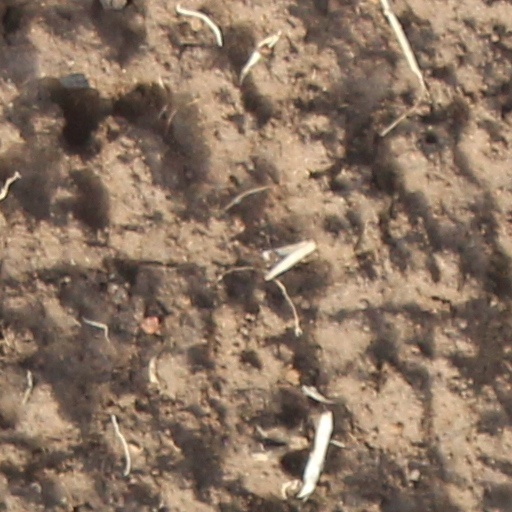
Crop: wheat